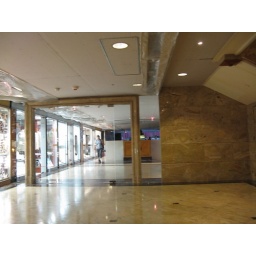
Time for a restroom break at whatever building will let us duck in and use theirs